André Meyer

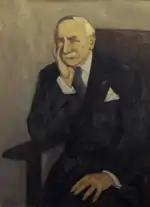

André Benoît Mathieu Meyer (September 3, 1898 – September 9, 1979) was a French-American investment banker.